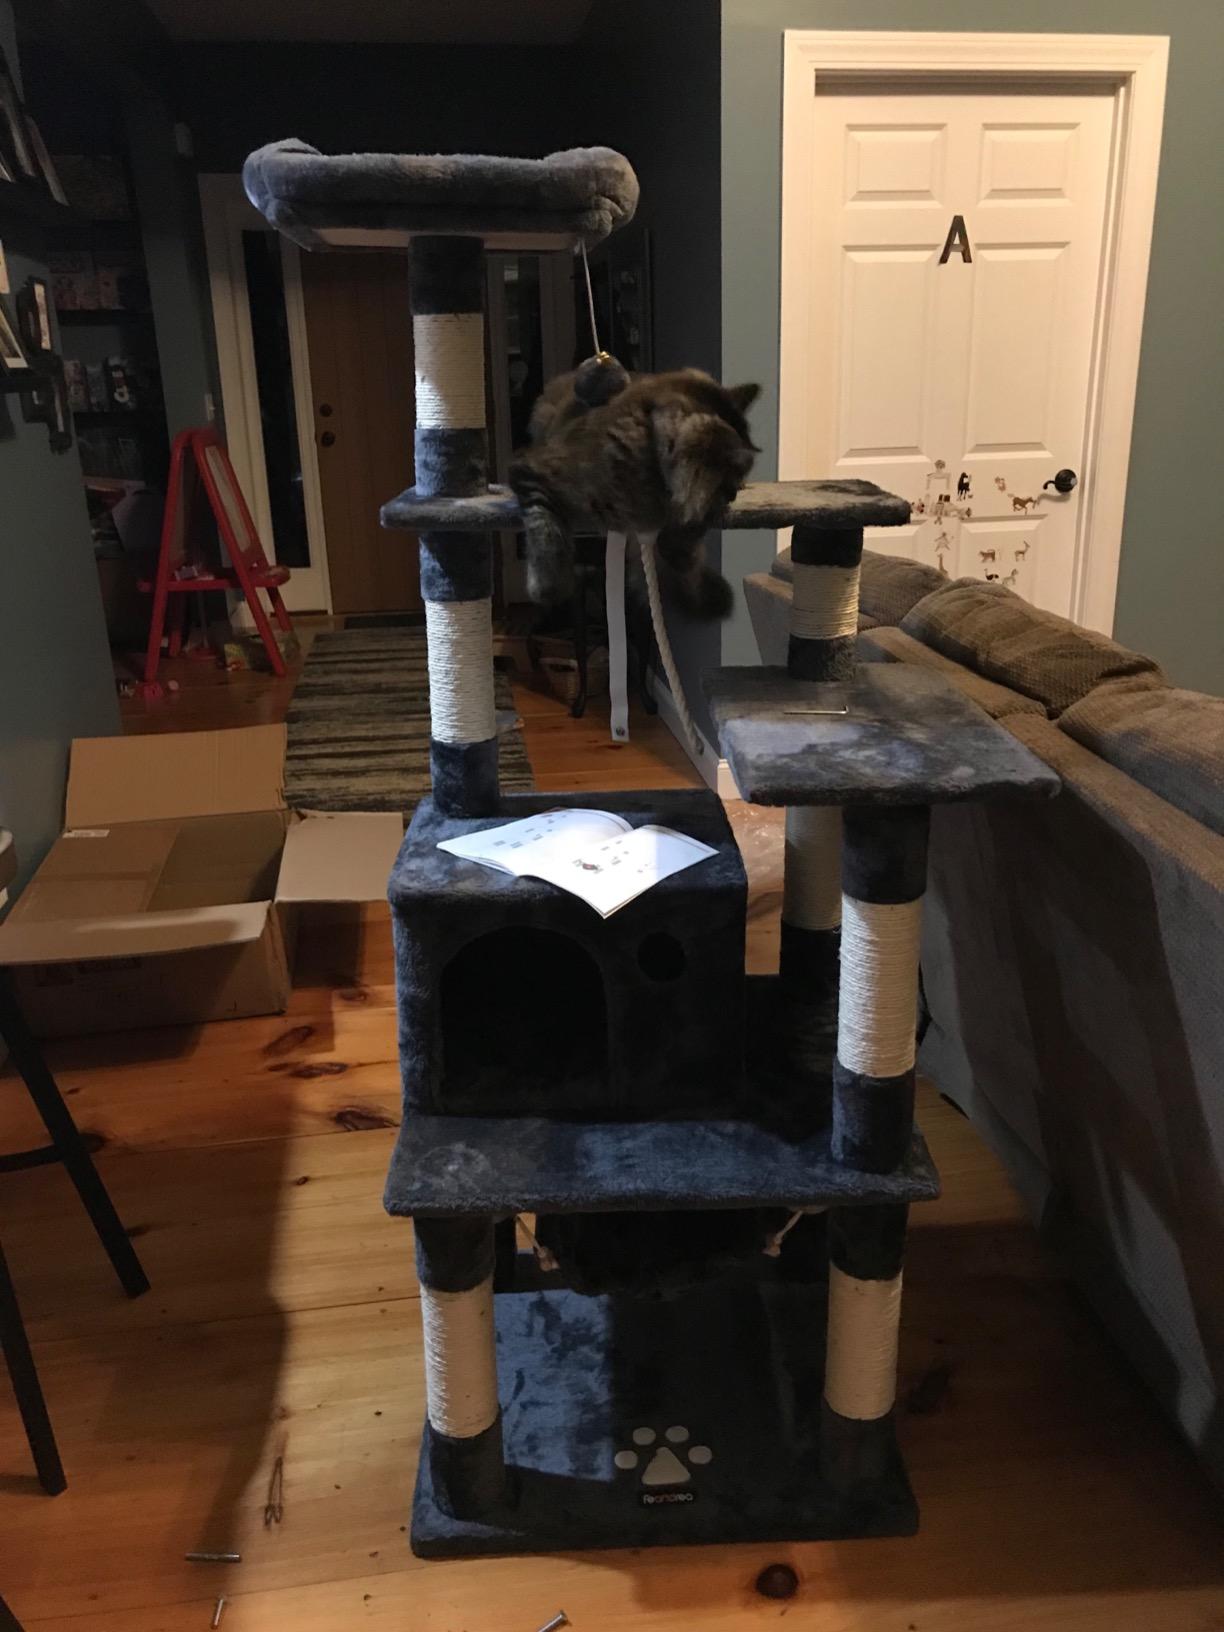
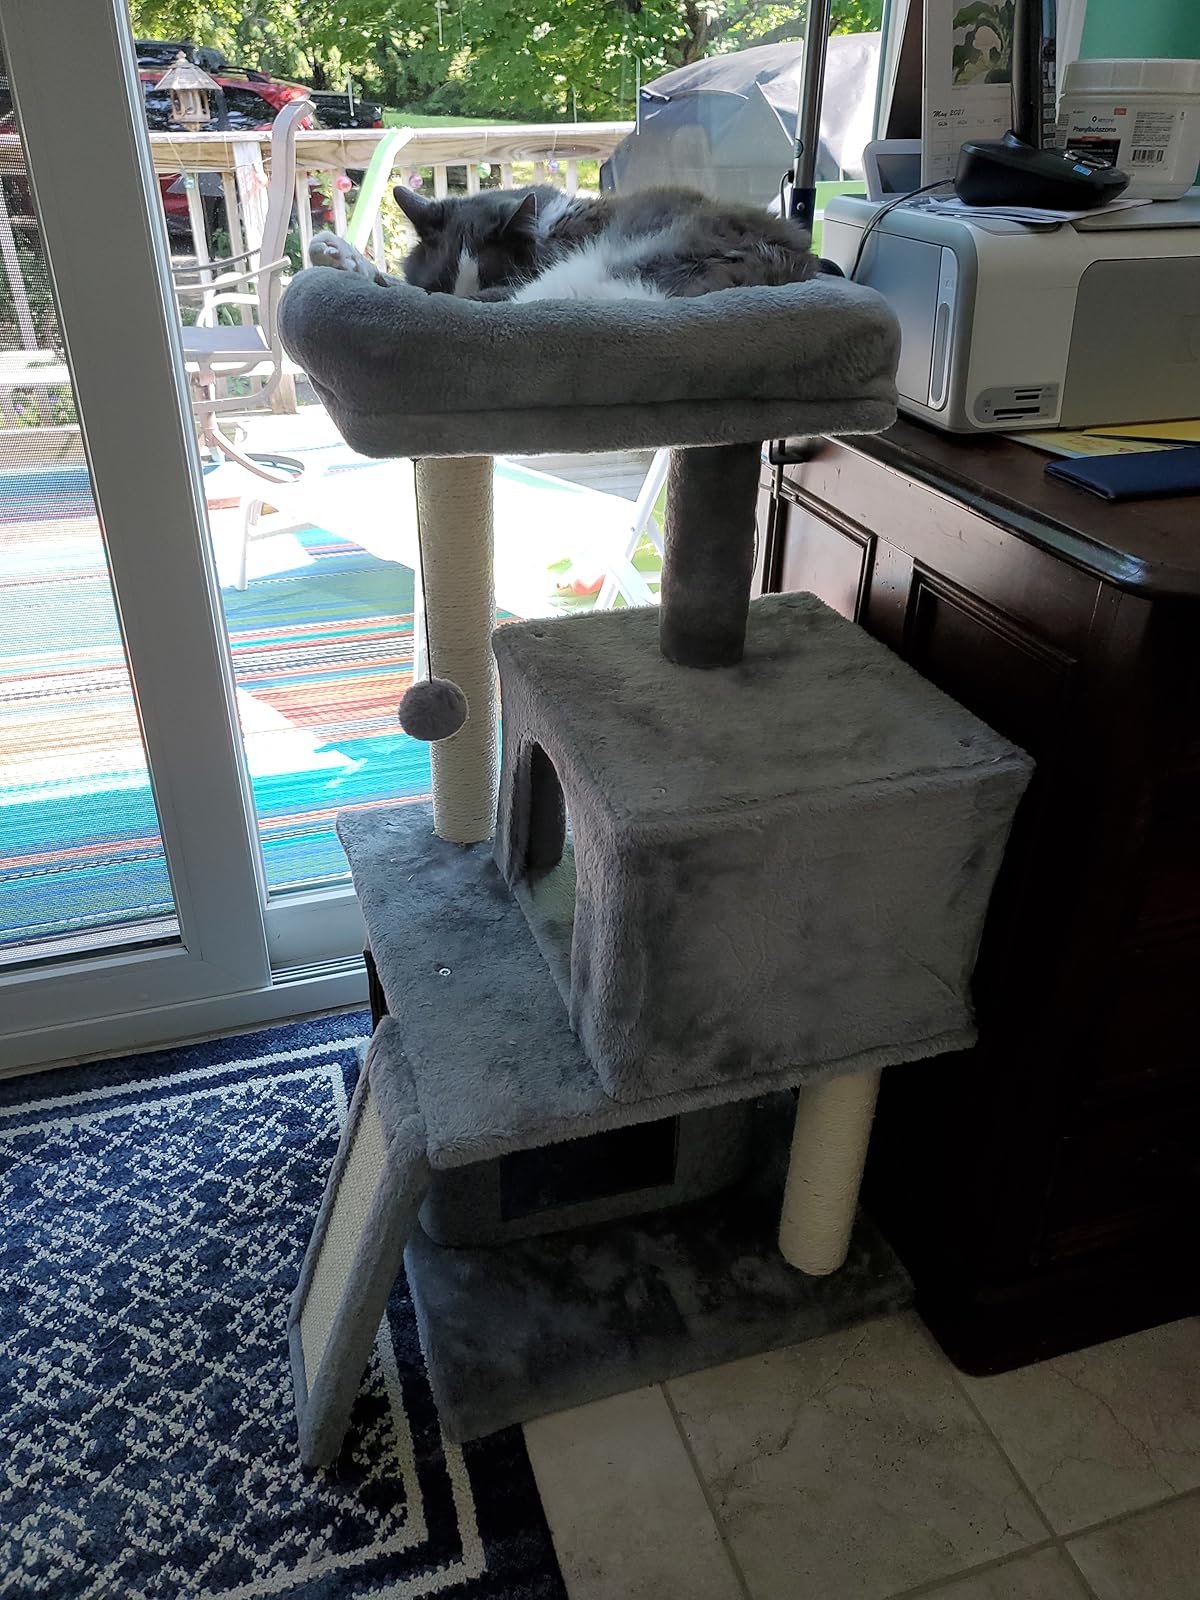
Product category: items_cat tree
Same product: no